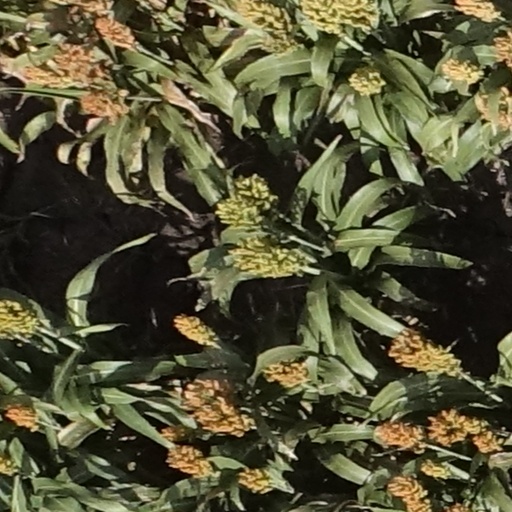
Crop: sorghum